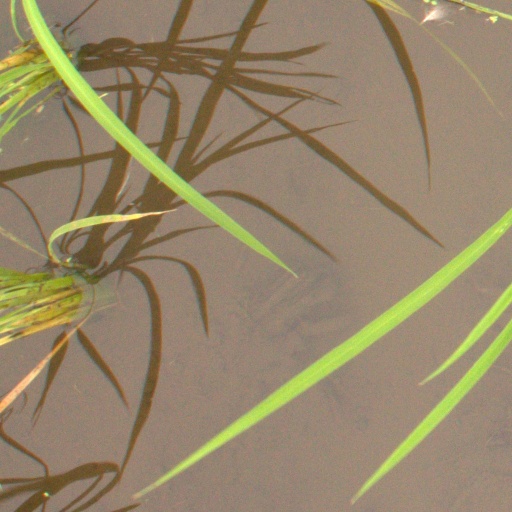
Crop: rice